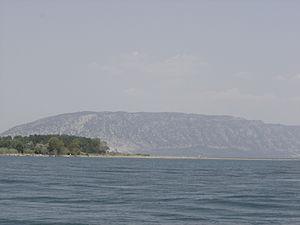
Extrême pointe sud du Monténégro. Vue de la mer, on voit l'embouchure de Ada Bojana et une montagne Albanaise en fond